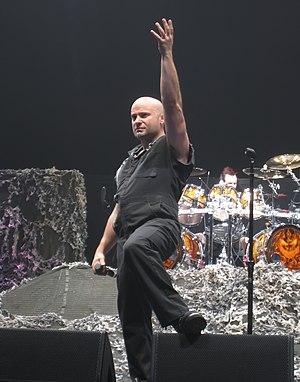
Device est un groupe de metal industriel américain, originaire d'Austin, dans le Texas. Il est formé par le chanteur du groupe Disturbed, David Draiman. Le premier album du groupe sorti en 2012, est appelé Device. Il contient des chansons faites en collaboration avec d'autres groupes.